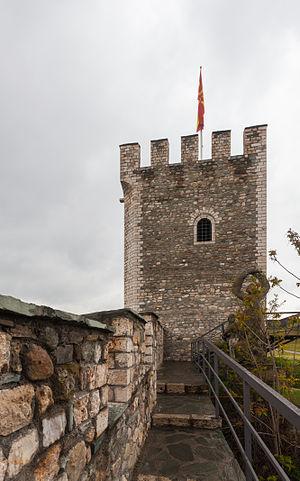
La forteresse de Skopje, est une forteresse qui domine la vieille-ville de Skopje, capitale de la Macédoine du Nord. Elle est construite sur une colline et surplombe le Vardar. Elle est considérée avec le pont de pierre comme un symbole de la ville, et figure sur le blason de Skopje.